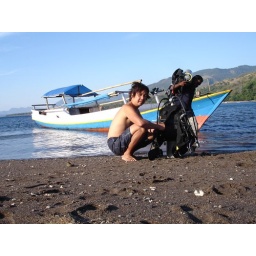
Safety check on beach in front of Ankermi's Guest house